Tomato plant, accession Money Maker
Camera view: vertical (180 deg); turntable rotation: 270 degrees
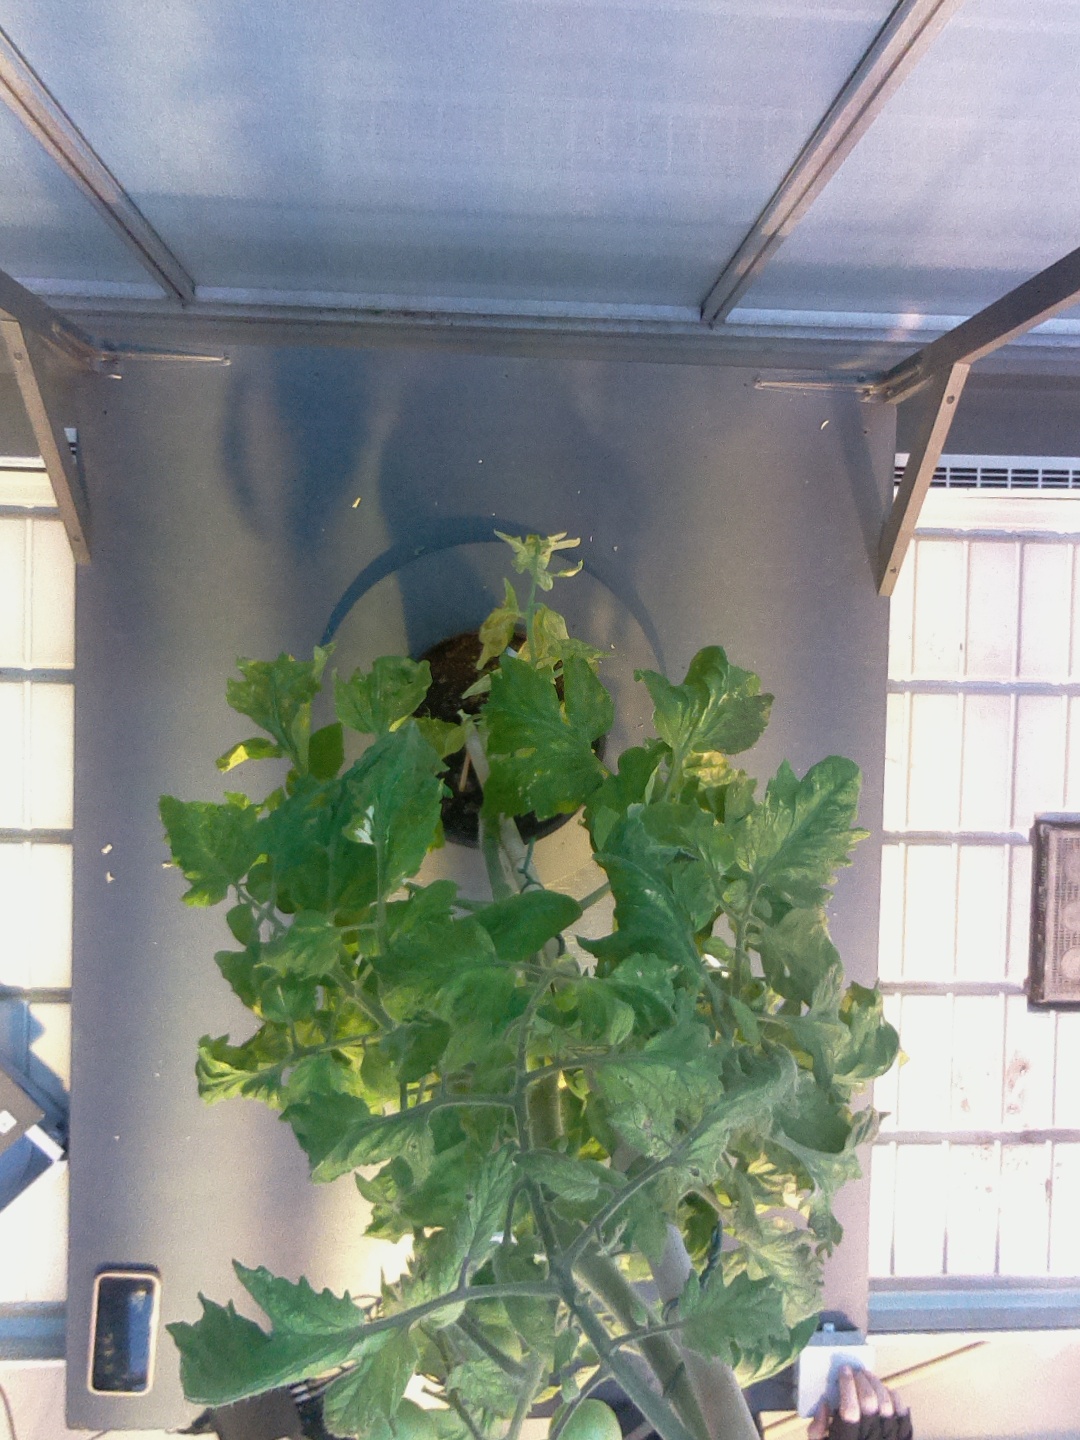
BBCH growth stage 78: 80% -90% of final fruit size